Merchant's House Museum

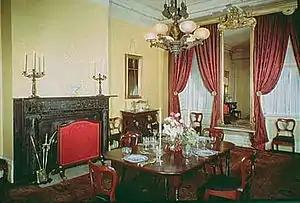
One of the parlors (1963)

Because the parlors were intended to be symmetrical, both rooms have two doorways on their eastern walls, but one of the front parlor's doorways is a false door. Both rooms also have sash windows and ceilings. The rooms are connected by a doorway with Ionic fluted columns. Between the columns is a sliding mahogany door that separates the rooms. Each of the parlors also has wide wooden baseboards and a cornice with elaborate decorations. There are fireplaces in both rooms, with coal grates, white marble hearthstones, and marble mantelpieces. In addition, the ceilings of each parlor have rosettes with bronze chandeliers. The floors are covered with replicas of a moquette carpet that the Tredwells used.